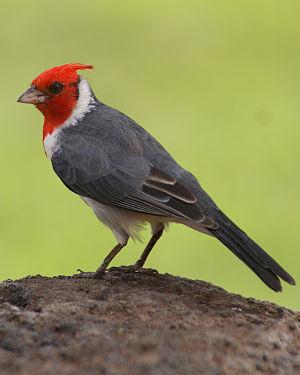
La province de Santa Fe est une province du Centre-Est de l'Argentine. Sa capitale est la ville de Santa Fe.
Le Paroare huppé, anciennement Cardinal à huppe rouge, est une espèce de passereaux de la famille des Thraupidae. Elle était auparavant placée dans la famille des Emberizidae.